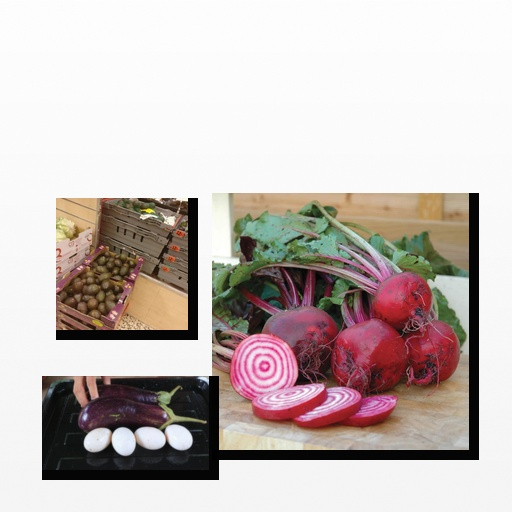
Food items: beetroot, eggplant, avocado